Konstanz

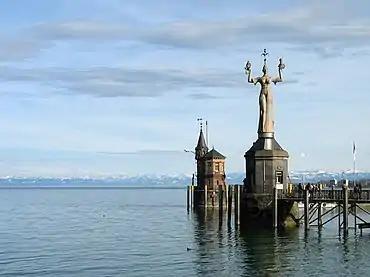
The "Imperia" statue at the Lake Constance harbour of Konstanz is the city's famous landmark

The city is located in the state of Baden-Württemberg and situated at the banks of Lake Constance ("Bodensee" in German). The river Rhine, which starts in the Swiss Alps, passes through Lake Constance and leaves it, considerably larger, by flowing under a bridge connecting the two parts of the city. North of the river lies the larger part of the city with residential areas, industrial estates, and the University of Konstanz; while south of the river is the old town, which houses the administrative centre and shopping facilities in addition to the "Hochschule" or the "University of Applied Sciences". Car ferries provide access across Lake Constance to Meersburg, and the "Katamaran" provides a shuttle service for pedestrians to Friedrichshafen. The Germany–Switzerland border runs along the southwestern and southern edge of the city, demarcating it from the Swiss town of Kreuzlingen.